Worth Street

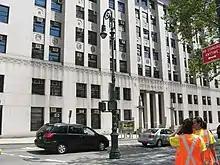
125 Worth Street

Worth Street is a two-way street running roughly northwest-southeast in Manhattan, New York City. It runs from Hudson Street, TriBeCa, in the west to Chatham Square in Chinatown in the east. Past Chatham Square, the roadway continues as Oliver Street, a north-south street running one-way northbound. Between West Broadway and Church Street, Worth Street is also known as Justice John M. Harlan Way in honor of the Supreme Court justice and alumnus of the nearby New York Law School. Between Centre and Baxter Streets, Worth Street is also known as the "Avenue of the Strongest", "New York's Strongest" being a nickname for the city's Department of Sanitation.